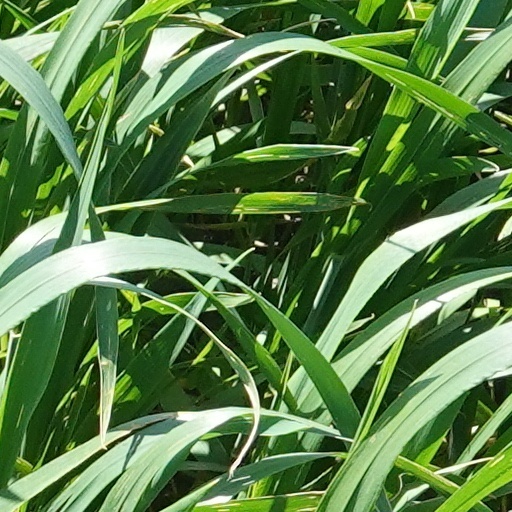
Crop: wheat